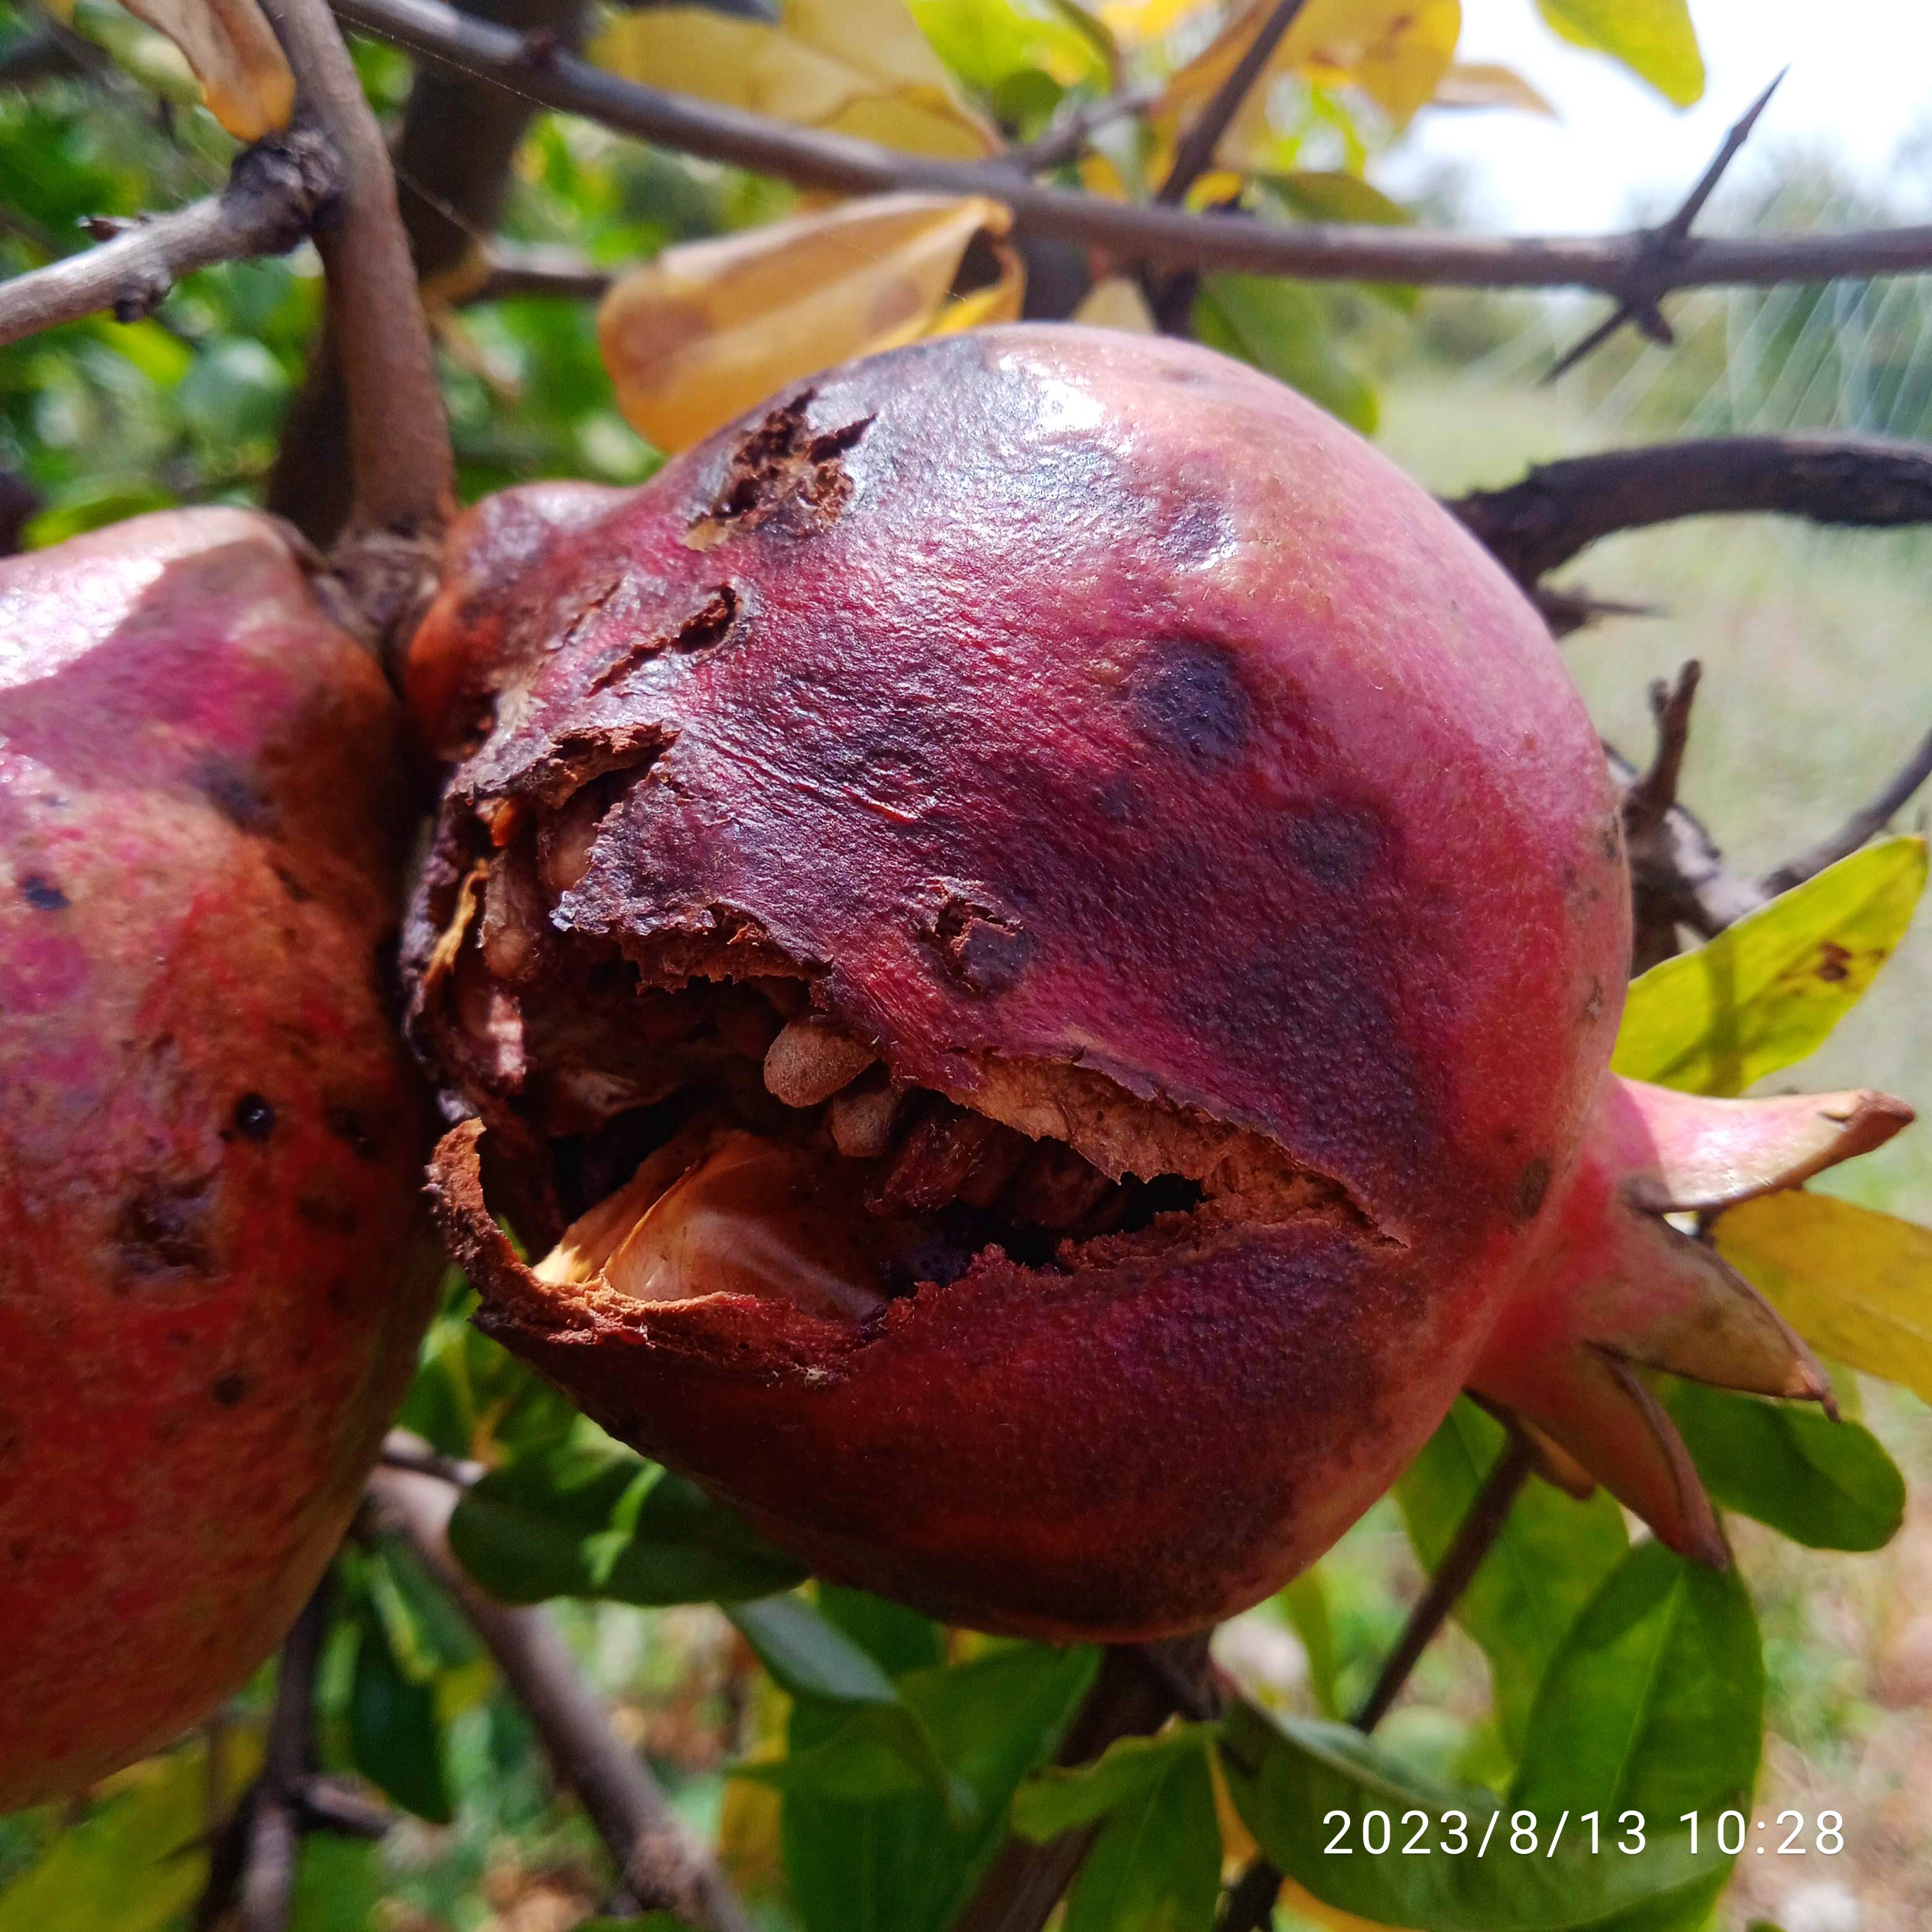
Label: Bacterial_Blight